Westbury, Houston

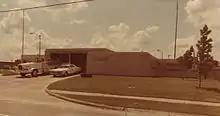
Fire Station 48, 1976

Westbury is now a part of Houston City Council District K, currently represented by Council Member Martha Castex-Tatum (replacing the late Larry Green), while a small number of about 100 homes remain in District C, currently represented by Council Member Ellen Cohen (as of 2012). The area was previously served by Houston City Councilmember District C (Anne Clutterbuck as of 2009).